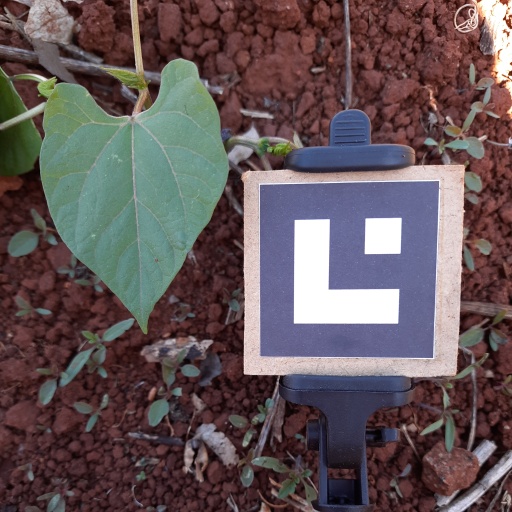
Observations: flat surface, no eating holes, under shade